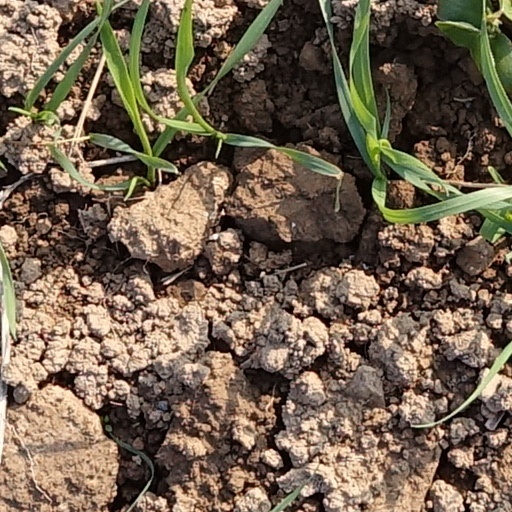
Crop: wheat